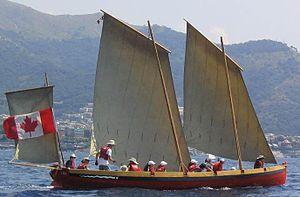
La yole de Bantry est une embarcation de bois se manœuvrant soit à l'aviron soit à la voile. Une yole du XVIIIᵉ siècle, parfois appelée « canot du commandant » ou « chaloupe amirale », a servi de modèle à la réalisation des yoles de Bantry actuelles. Depuis 1986, près de 80 yoles ont été construites sur le même modèle et la popularité de l’activité est grandissante.
L'Atlantic Challenge est la principale compétition internationale de yoles de Bantry. Elle se déroule tous les deux ans dans un pays différent.
Une voile au tiers, ou bourcet, est une voile aurique en forme de quadrilatère dont le bord supérieur, ou têtière, est transfilé sur une vergue dont le point de drisse est situé environ au tiers avant de sa longueur.